Barry Sullivan (English actor)

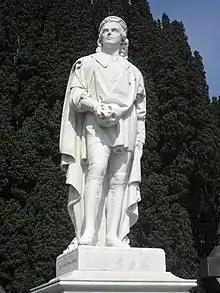
Sullivan's burial site in Glasnevin Cemetery, Dublin, with a statue of Sullivan in character as Prince Hamlet.

On 25 July 1862 Sullivan arrived in Victoria (Australia) aboard the "City of Melbourne" and was to stay for about four years, as actor and manager. Sullivan made his début as Hamlet at Theatre Royal, Melbourne on 9 August 1862.